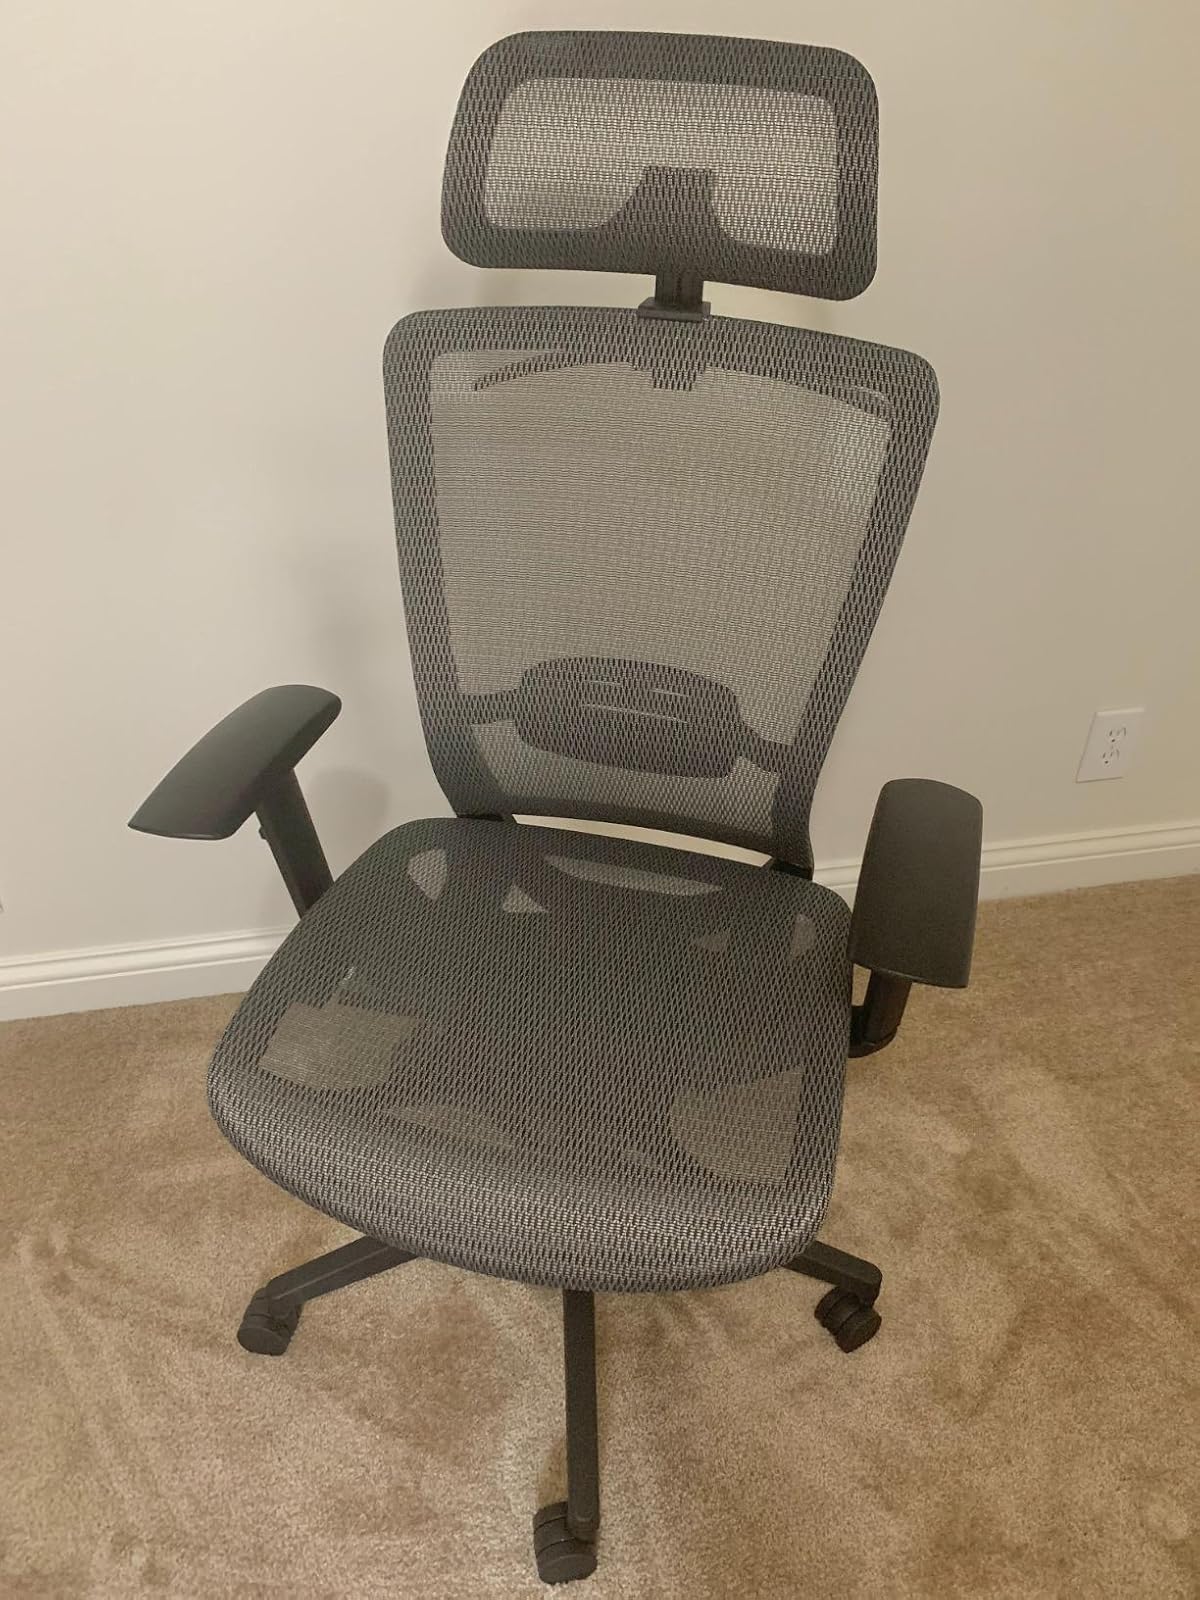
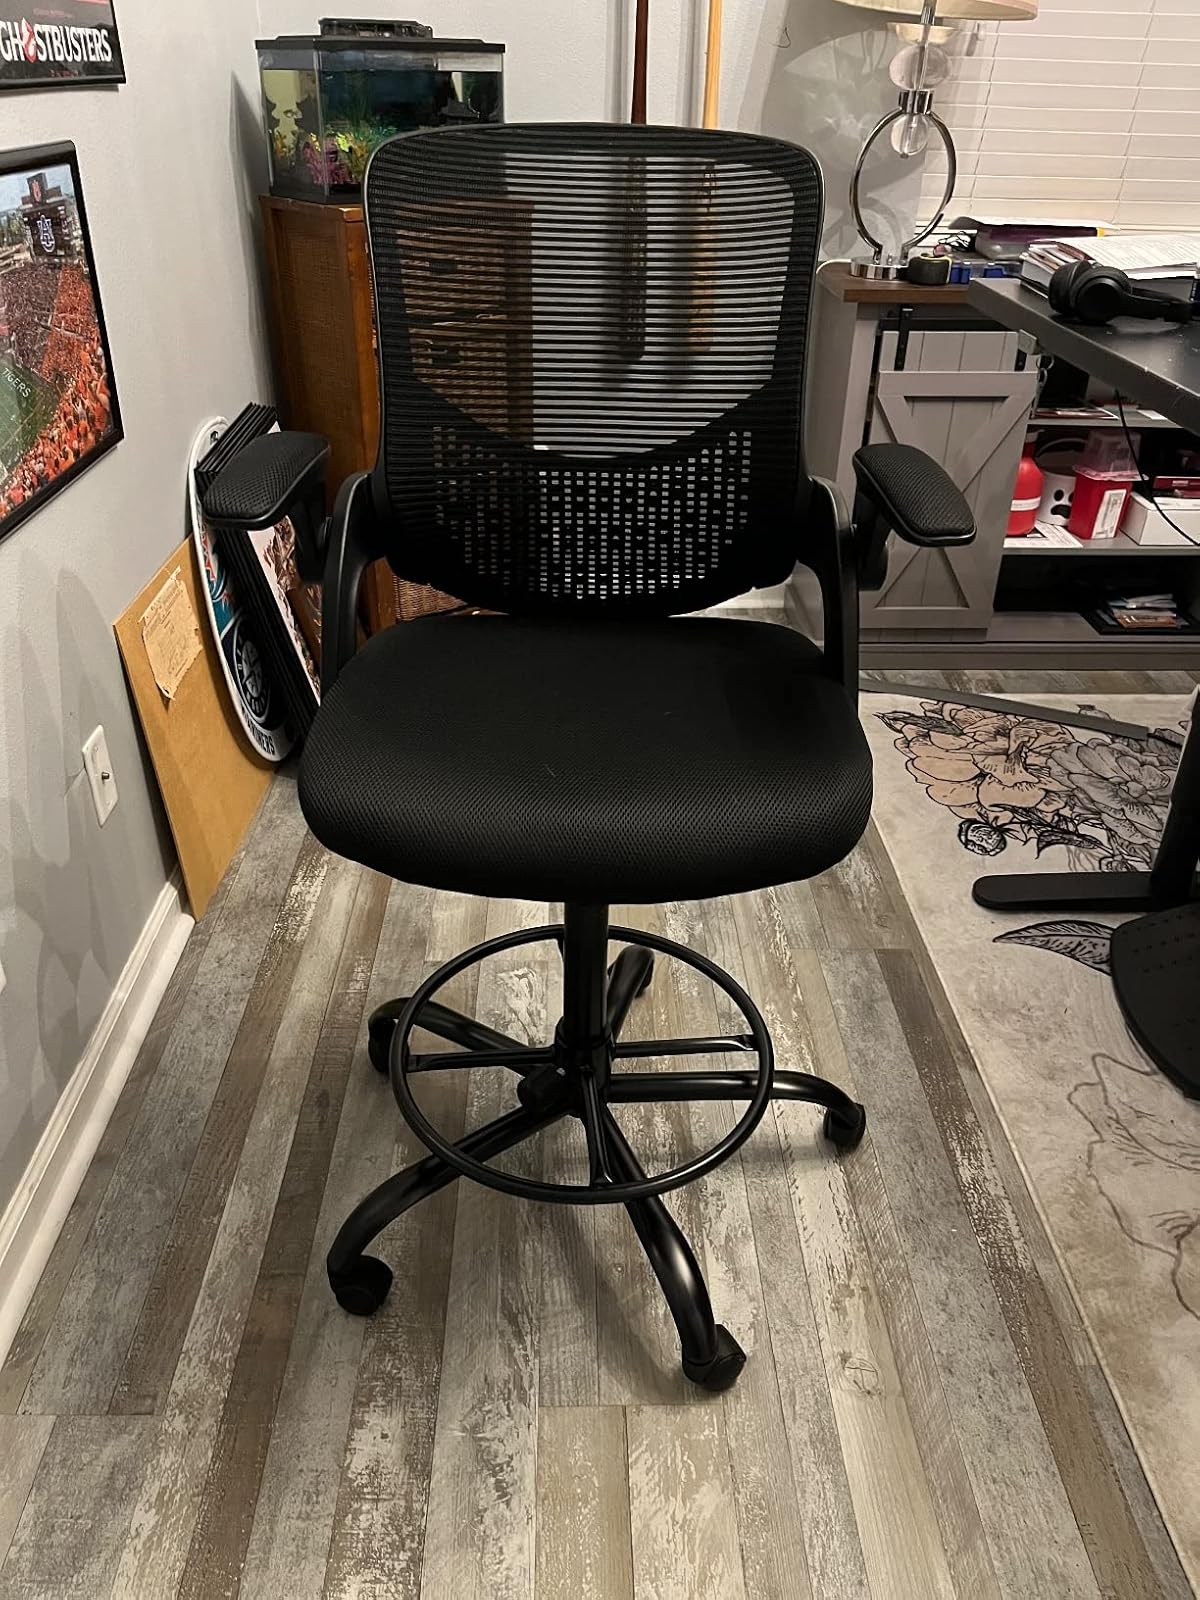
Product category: items_chair
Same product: no